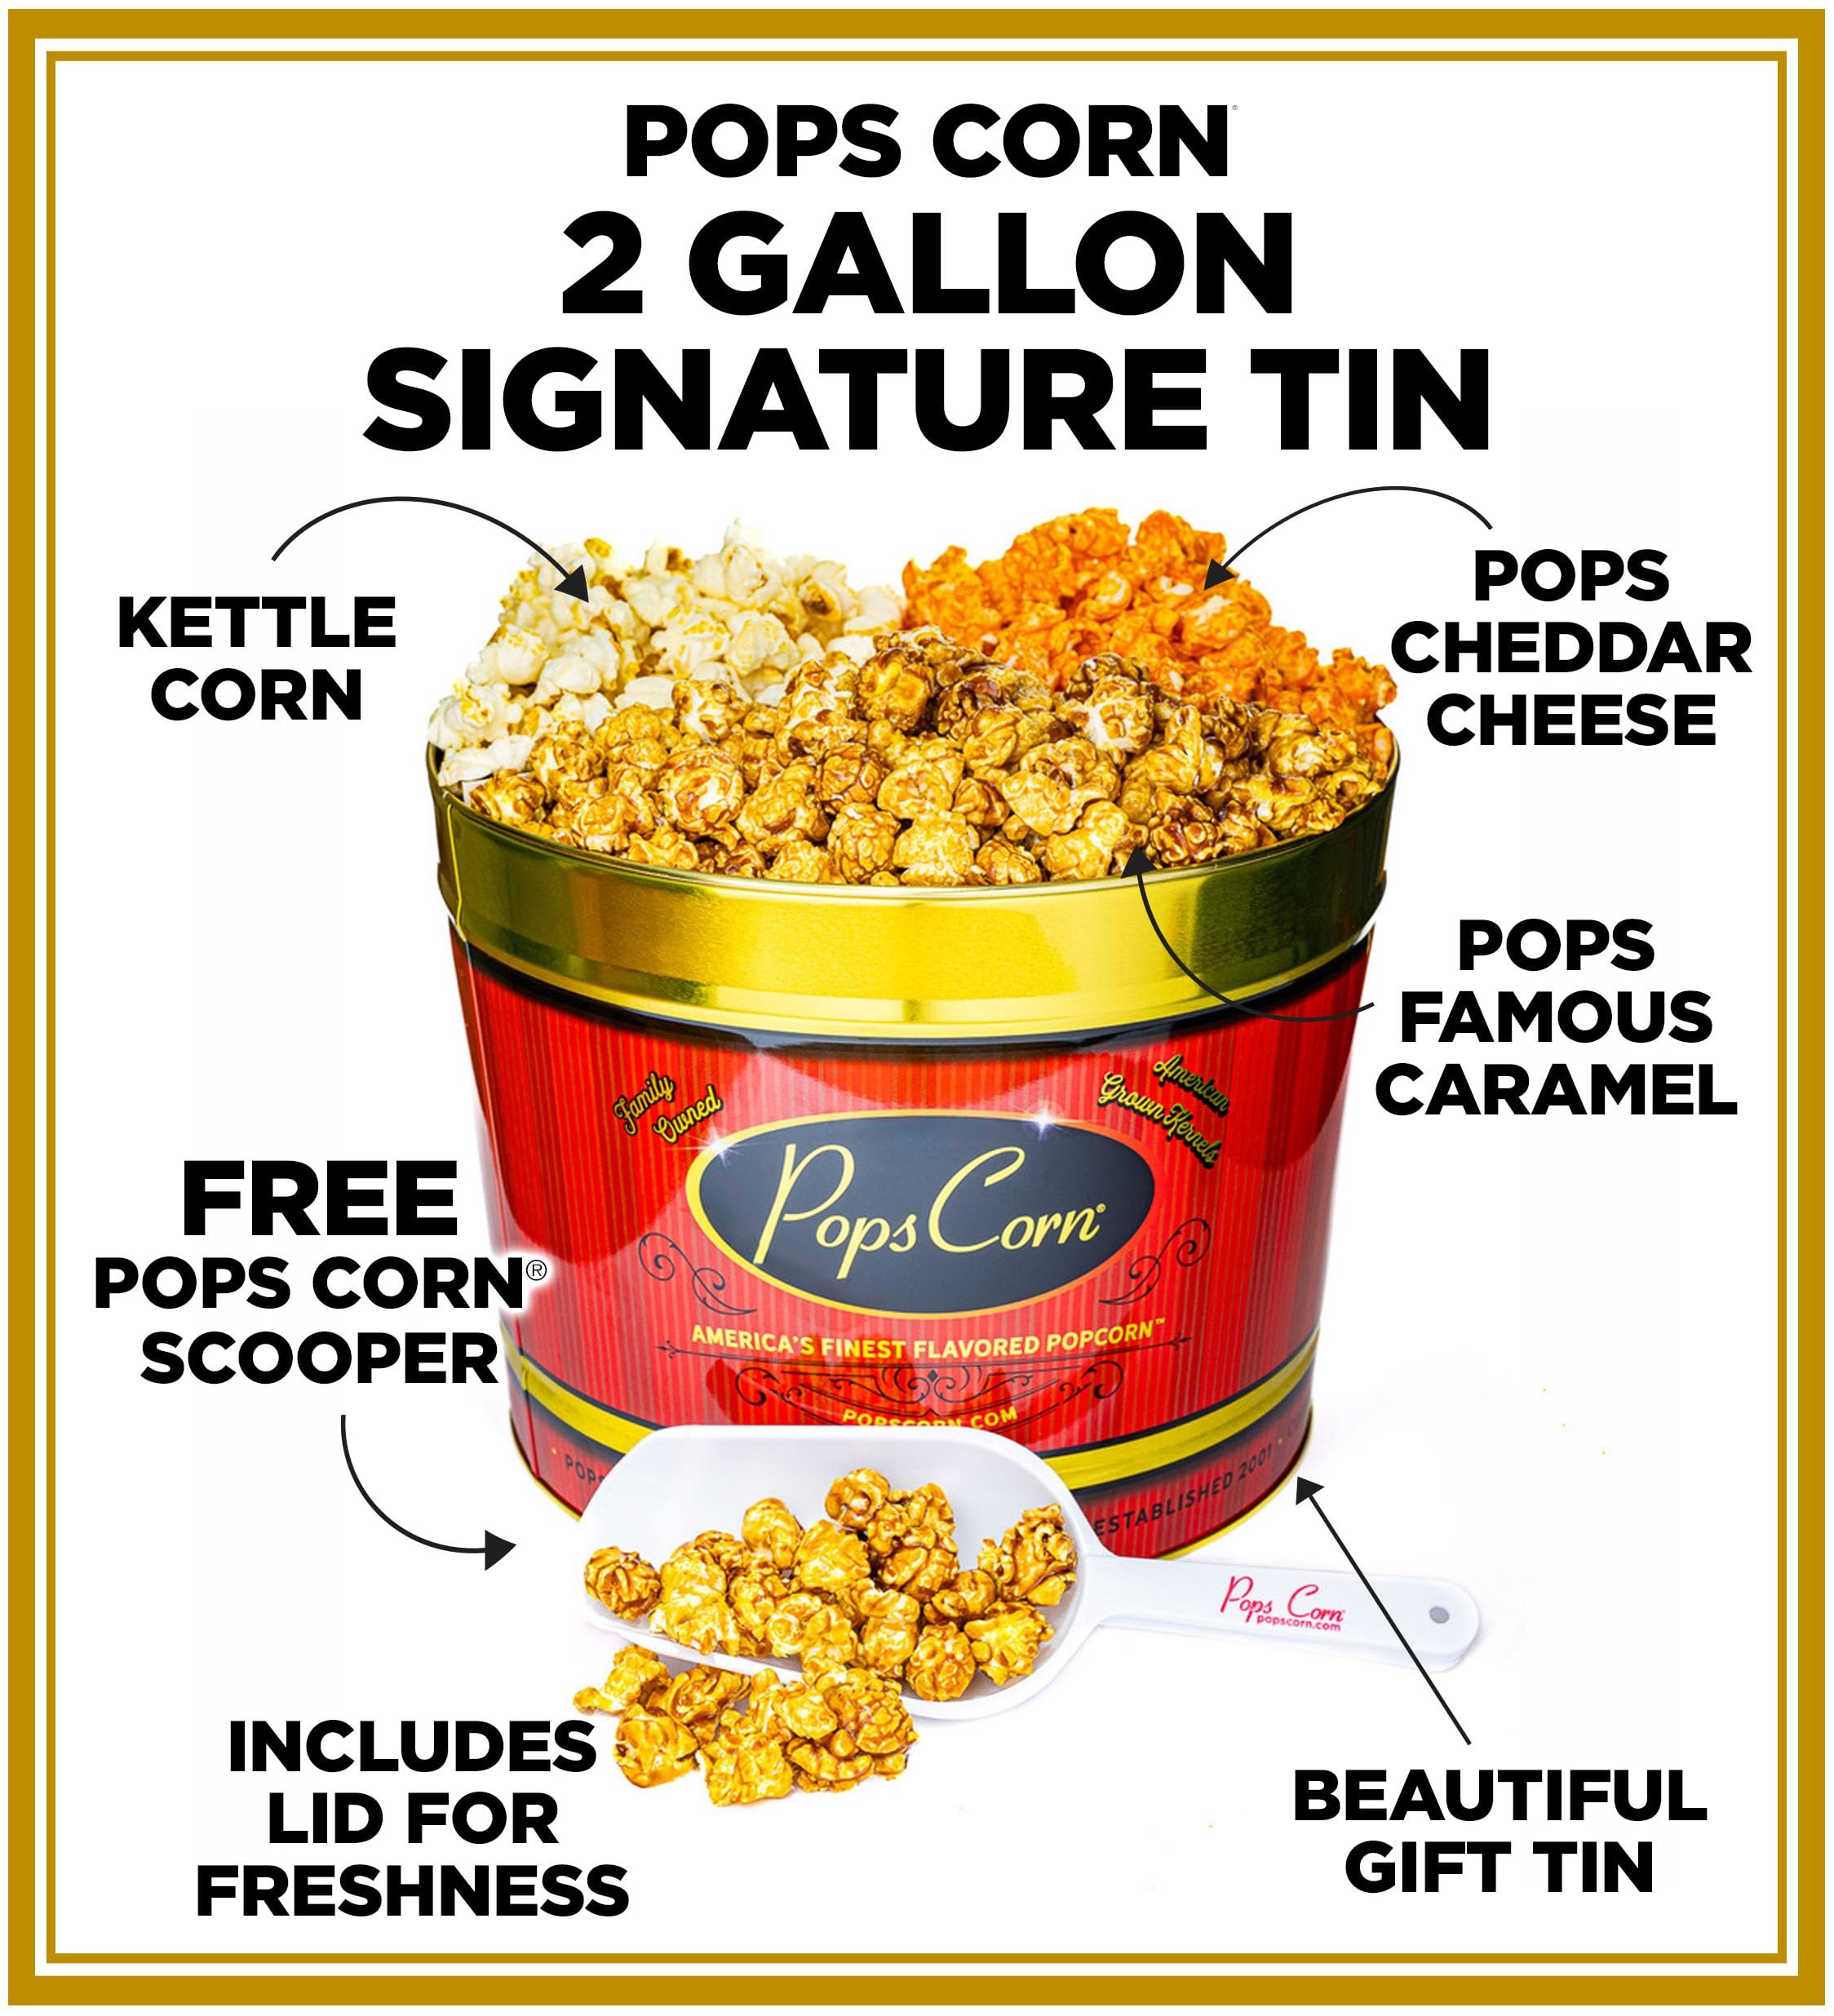
Item Name: Gourmet Popcorn Gift Tin-Large 2 Gallon. 3 Amazing Flavors Caramel, Cheese & Kettle Corn. Perfect for Mom,Dad, Coworkers, Secretary, Nurse or Employee Appreciation Presents.
Value: 256.0
Unit: Ounce

Price: 54.95